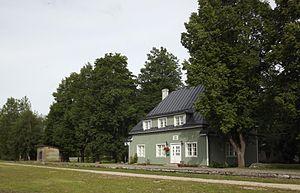
Turba est un petit bourg estonien appartenant à la commune de Nissi, dans la région d'Harju au nord-ouest du pays. Sa population était de 1 094 habitants en l'an 2000. Il se trouve sur la route Tallinn-Haapsalu.